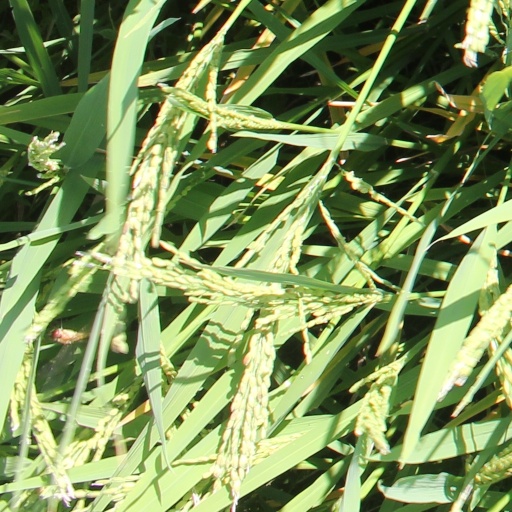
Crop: rice